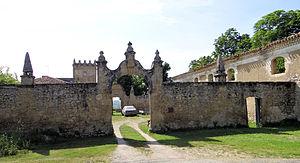
Faget-Abbatial - Logis abbatial - Première enceinte donnant accès à la basse-cour
Faget-Abbatial est une commune française située dans le département du Gers, en région Occitanie.
Cet article recense les monuments historiques du Gers, en France.